Altarpiece of Pellegrino II

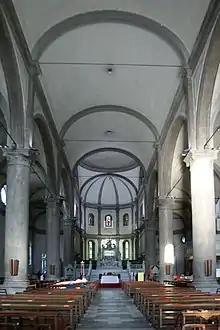
View along the nave onto the illuminated altarpiece in the choir

The altarpiece of Pellegrino II is a medieval altarpiece in the cathedral of Cividale, Italy. The silver relief was endowed by Pellegrino II, the patriarch of Aquileia, around 1200 and adorns today the main altar of the church "Santa Maria Assunta". It shows Mary and the Child Jesus surrounded by archangels and groups of saints. The piece is notable for its rich ornamentation and its early typographic inscription.